Northaw and Cuffley

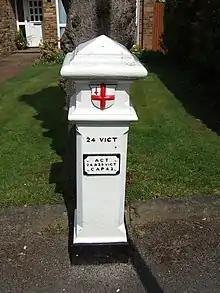
A coal-tax post adorned with the coat of arms of the City of London marks the northern boundary of the parish

Northaw was an ancient parish in the Cashio Hundred of the county of Hertfordshire. It formed part of the Hatfield Rural District from 1894, when the parish council was created.